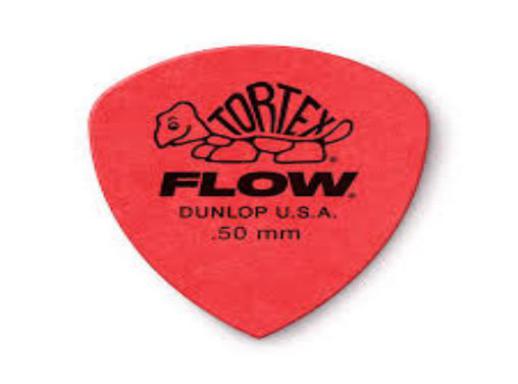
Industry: Leisure